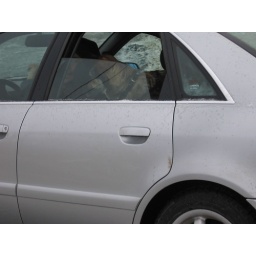
Still no dog in the window